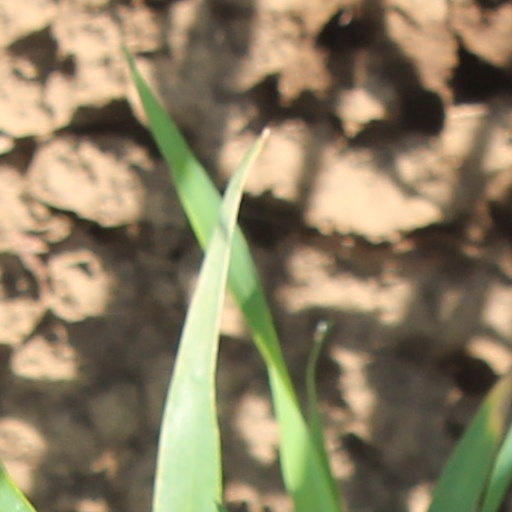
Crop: wheat